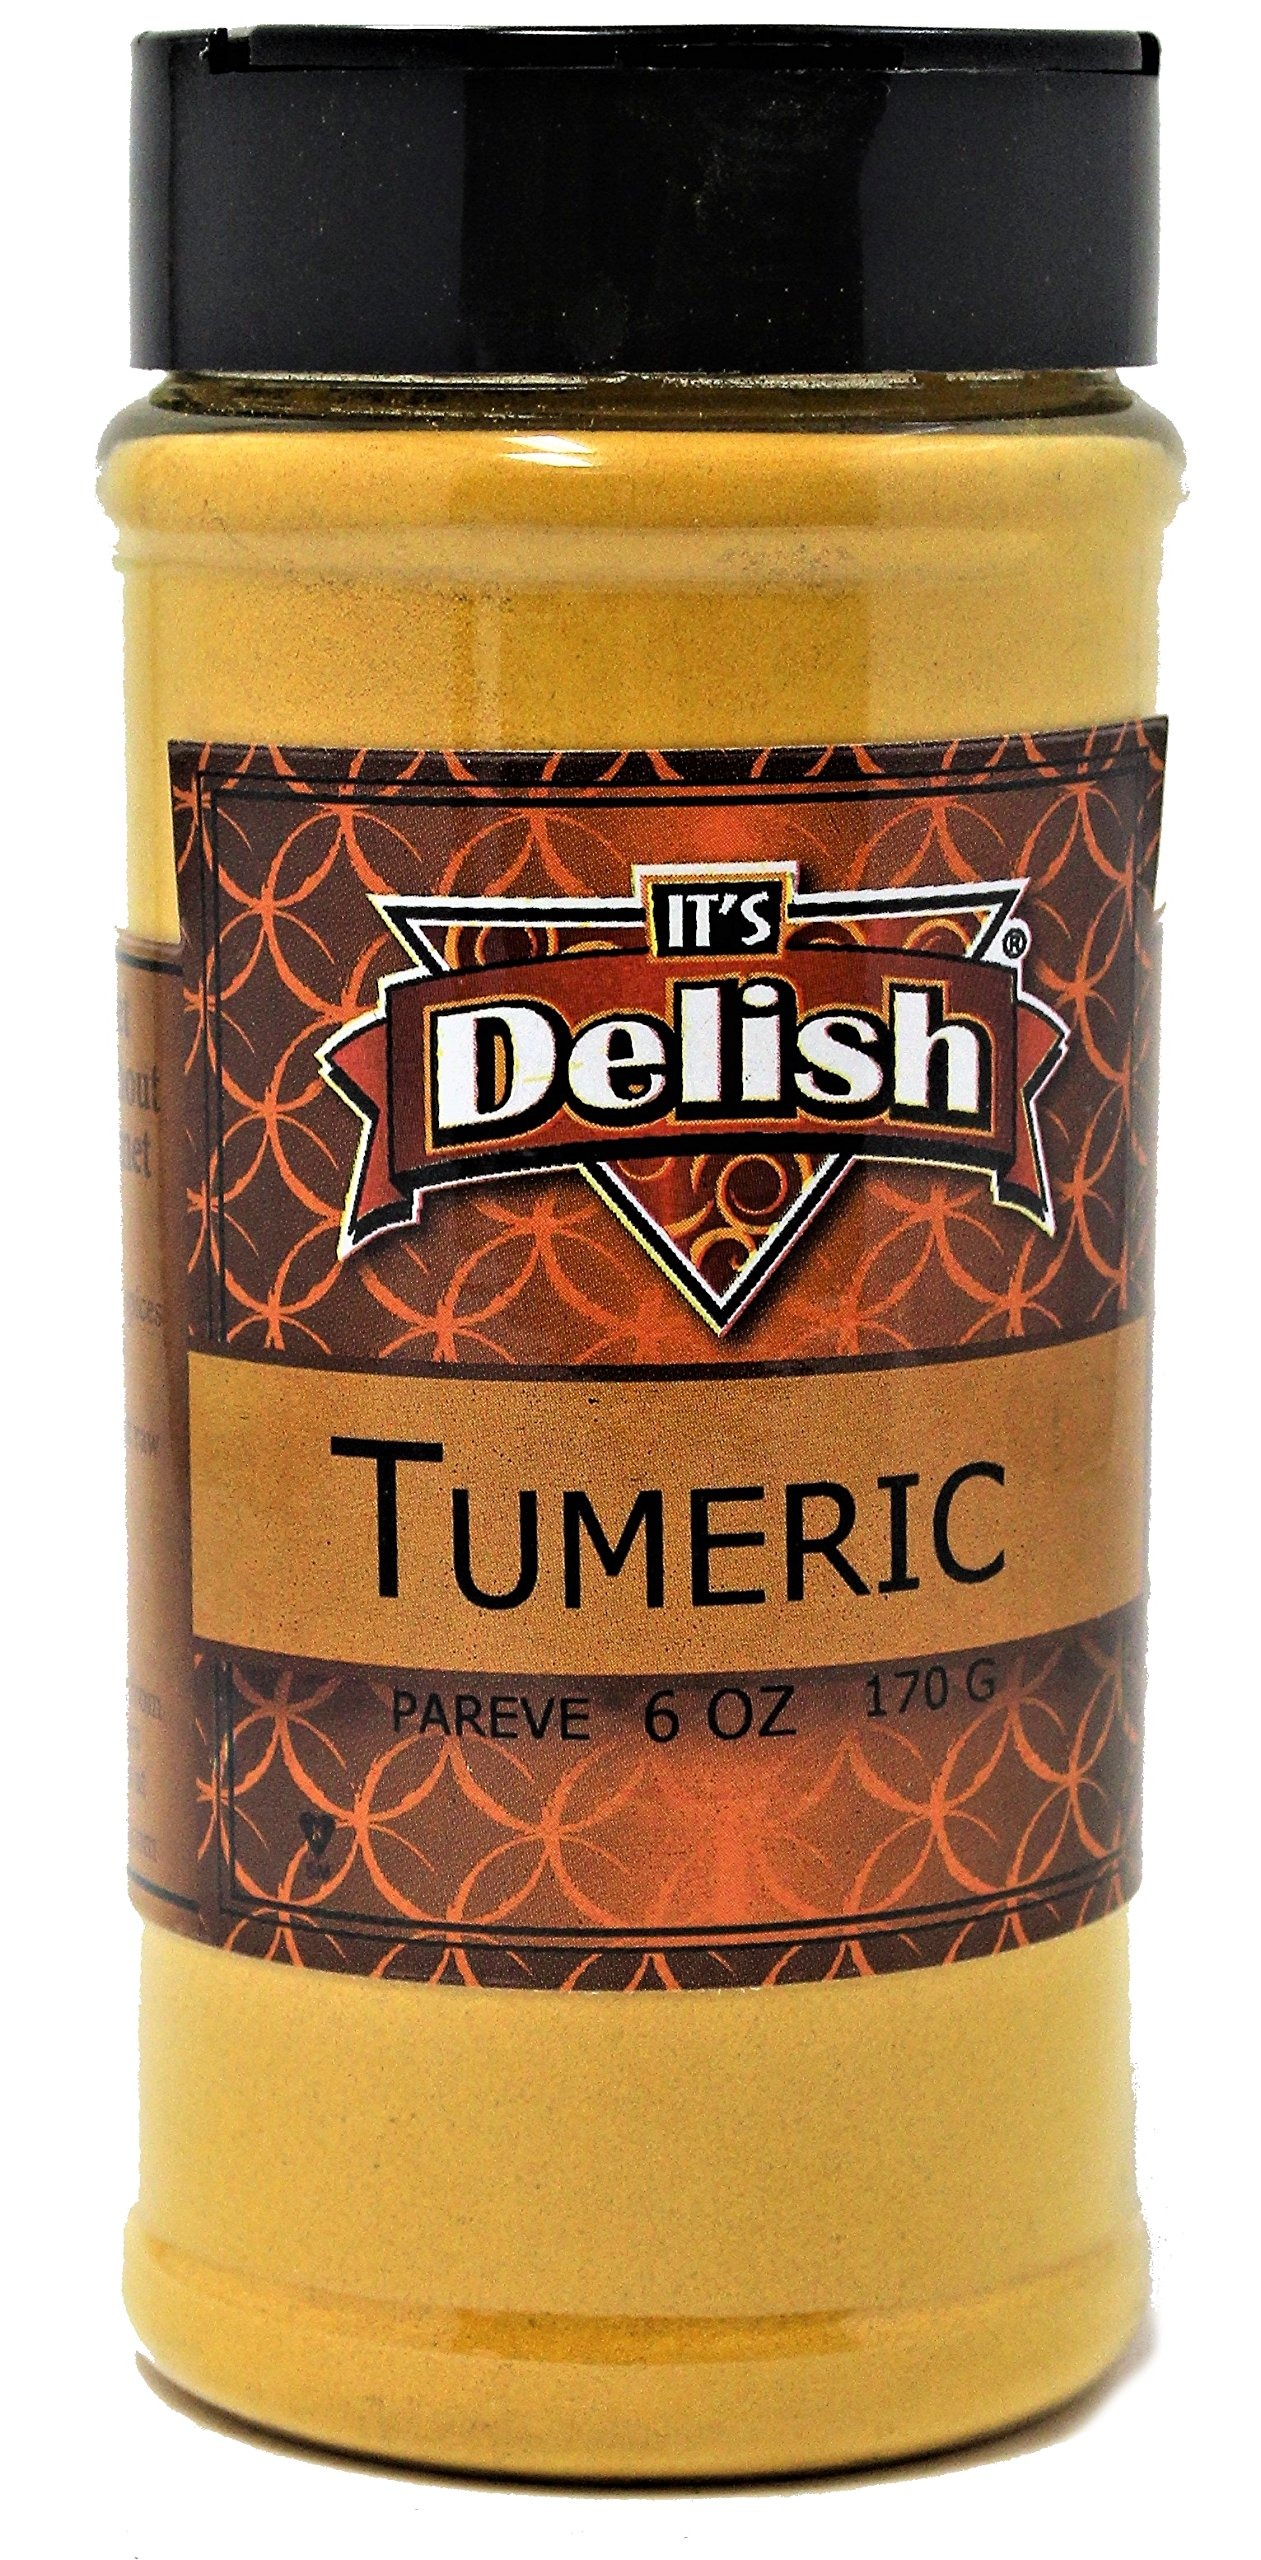
Item Name: Gourmet Turmeric Powder by Its Delish, (2 lbs) Bulk
Bullet Point 1: PREMIUM Ground Turmeric Root Powder (Curcumin)
Bullet Point 2: VALUE SIZE Bulk bag Its Delish brand
Bullet Point 3: TASTE & HEALTH Enhance your culinary experience with hearty flavor, bold taste and vibrant aroma
Bullet Point 4: AWESOME for Indian, Moroccan, Asian cuisine such as rice, beans, soups, tea, meat, veggies, and other savory dishes too, giving flavor and color
Bullet Point 5: QUALITY Certified Kosher OU Packaged in the USA non-GMO and No MSG 100% Natural & Shipped to you fresh!
Product Description: <p></p><b>Ground Turmeric by Its Delish</b> <p></p> Its Delish turmeric powder is premium quality made from turmeric root also known as curcumin. It has many culinary uses in addition to health treatments such as indigestion, skin treatment and joint movement. Perfect for Asian, Indian, Moroccan, Middle Eastern cuisine such as rice, soups, teas, stews, meat, lamb, beans, vegetables, and other savory dishes too, giving deep flavor and brilliant color. Stock up, our spices are flavorful and aromatic. Enjoy!<p></p><b>About It's Delish!</b> <p></p>It's Delish was established in 1992 and is located in North Hollywood, California. It's Delish is a food manufacturer and distributor who produces over 500 gourmet food products including licorice, sour belts, taffies, caramels, Jordan almonds, chocolates, nuts, fruits, trail mixes, spices, and the spice blends. It's Delish also produces organics and all natural products. We give you the opportunity to order from the factory direct!<p></p>It’s Delish! prides itself on the four pillars that are at the foundation of everything we do.<p></p>Innovation Quality Value Service
Value: 1.0
Unit: Count

Price: 26.99